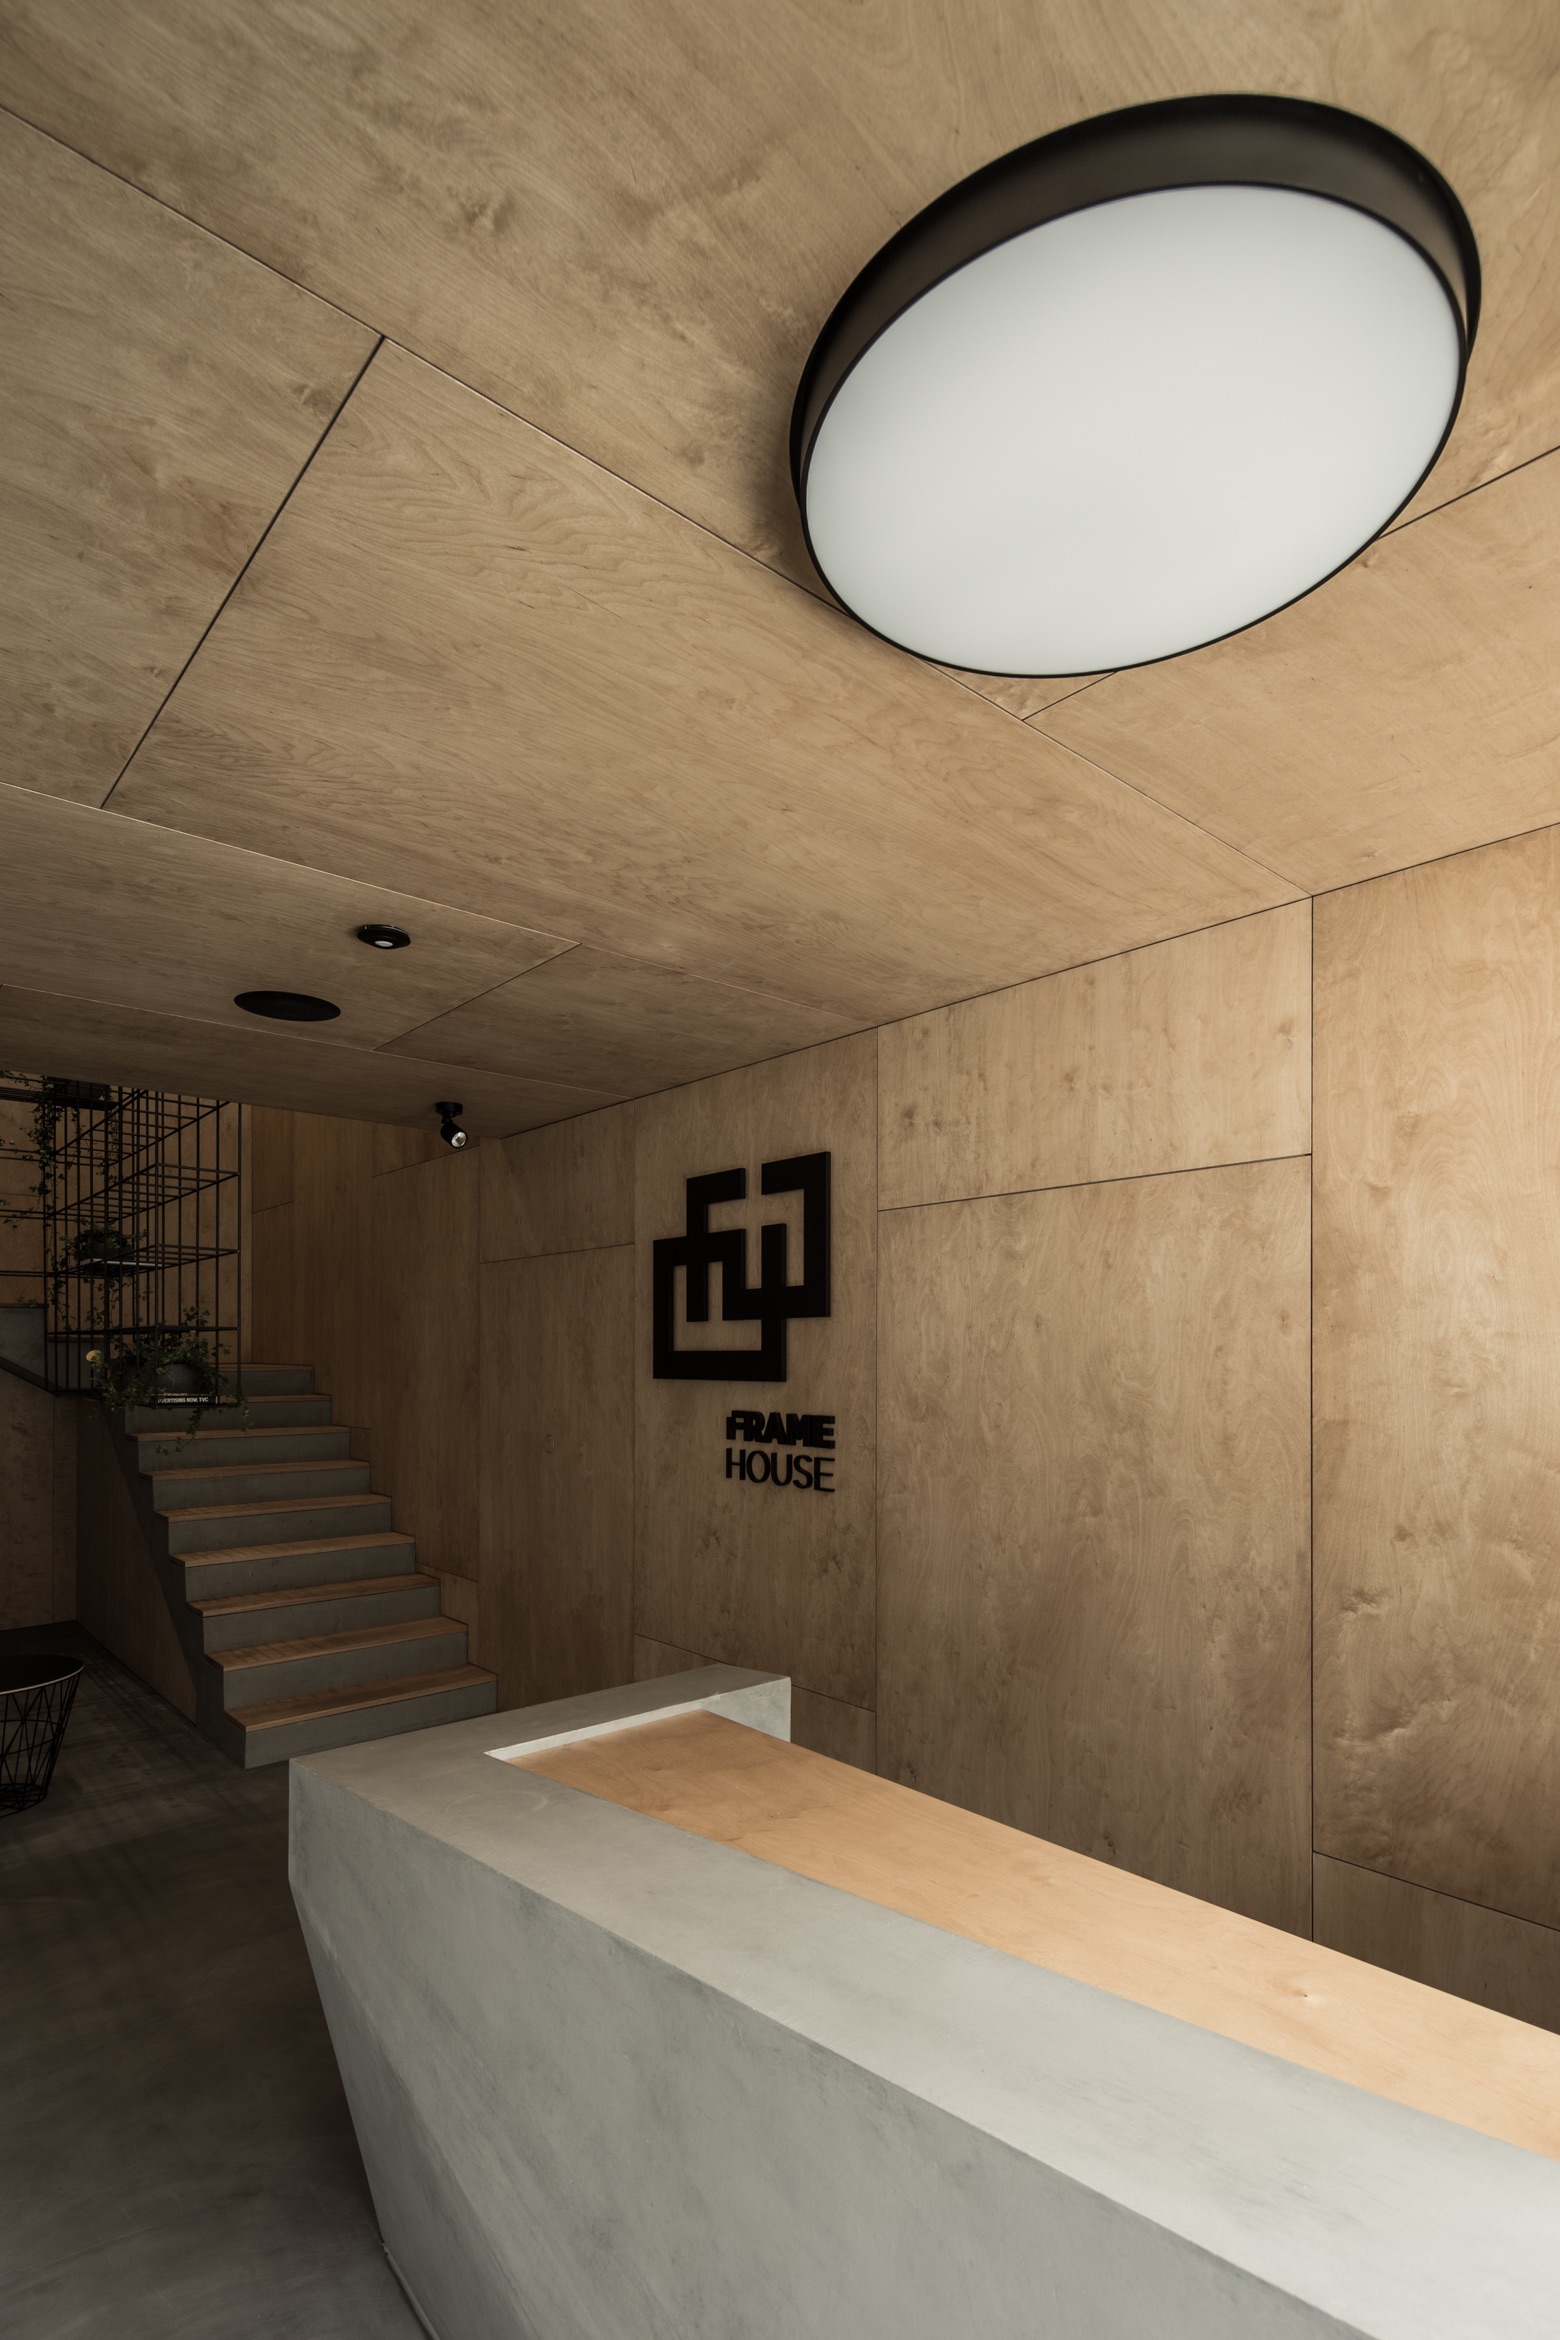
architecture, wood, house, floor, ceiling, professional, room, lighting, interior design, bathroom, design, daylighting